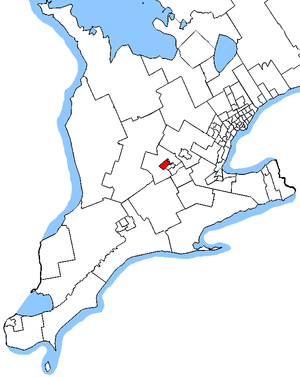
Waterloo est une circonscription électorale fédérale dans la province de l’Ontario au Canada. Elle a été représentée dans la Chambre des communes du Canada entre 1968 et 1997 et sera représentée de nouveau dans la Chambre des communes après la 42ᵉ élection fédérale canadienne grâce au redécoupage accompli par Élections Canada entre 2012 et 2013.
Waterloo est une circonscription provinciale de l'Ontario représentée à l'Assemblée législative de l'Ontario depuis 2018.